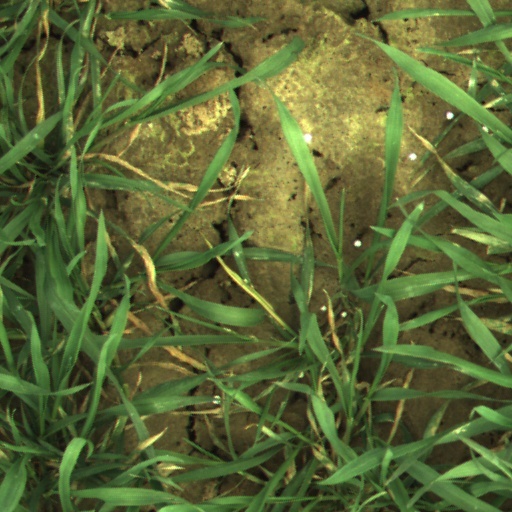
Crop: wheat